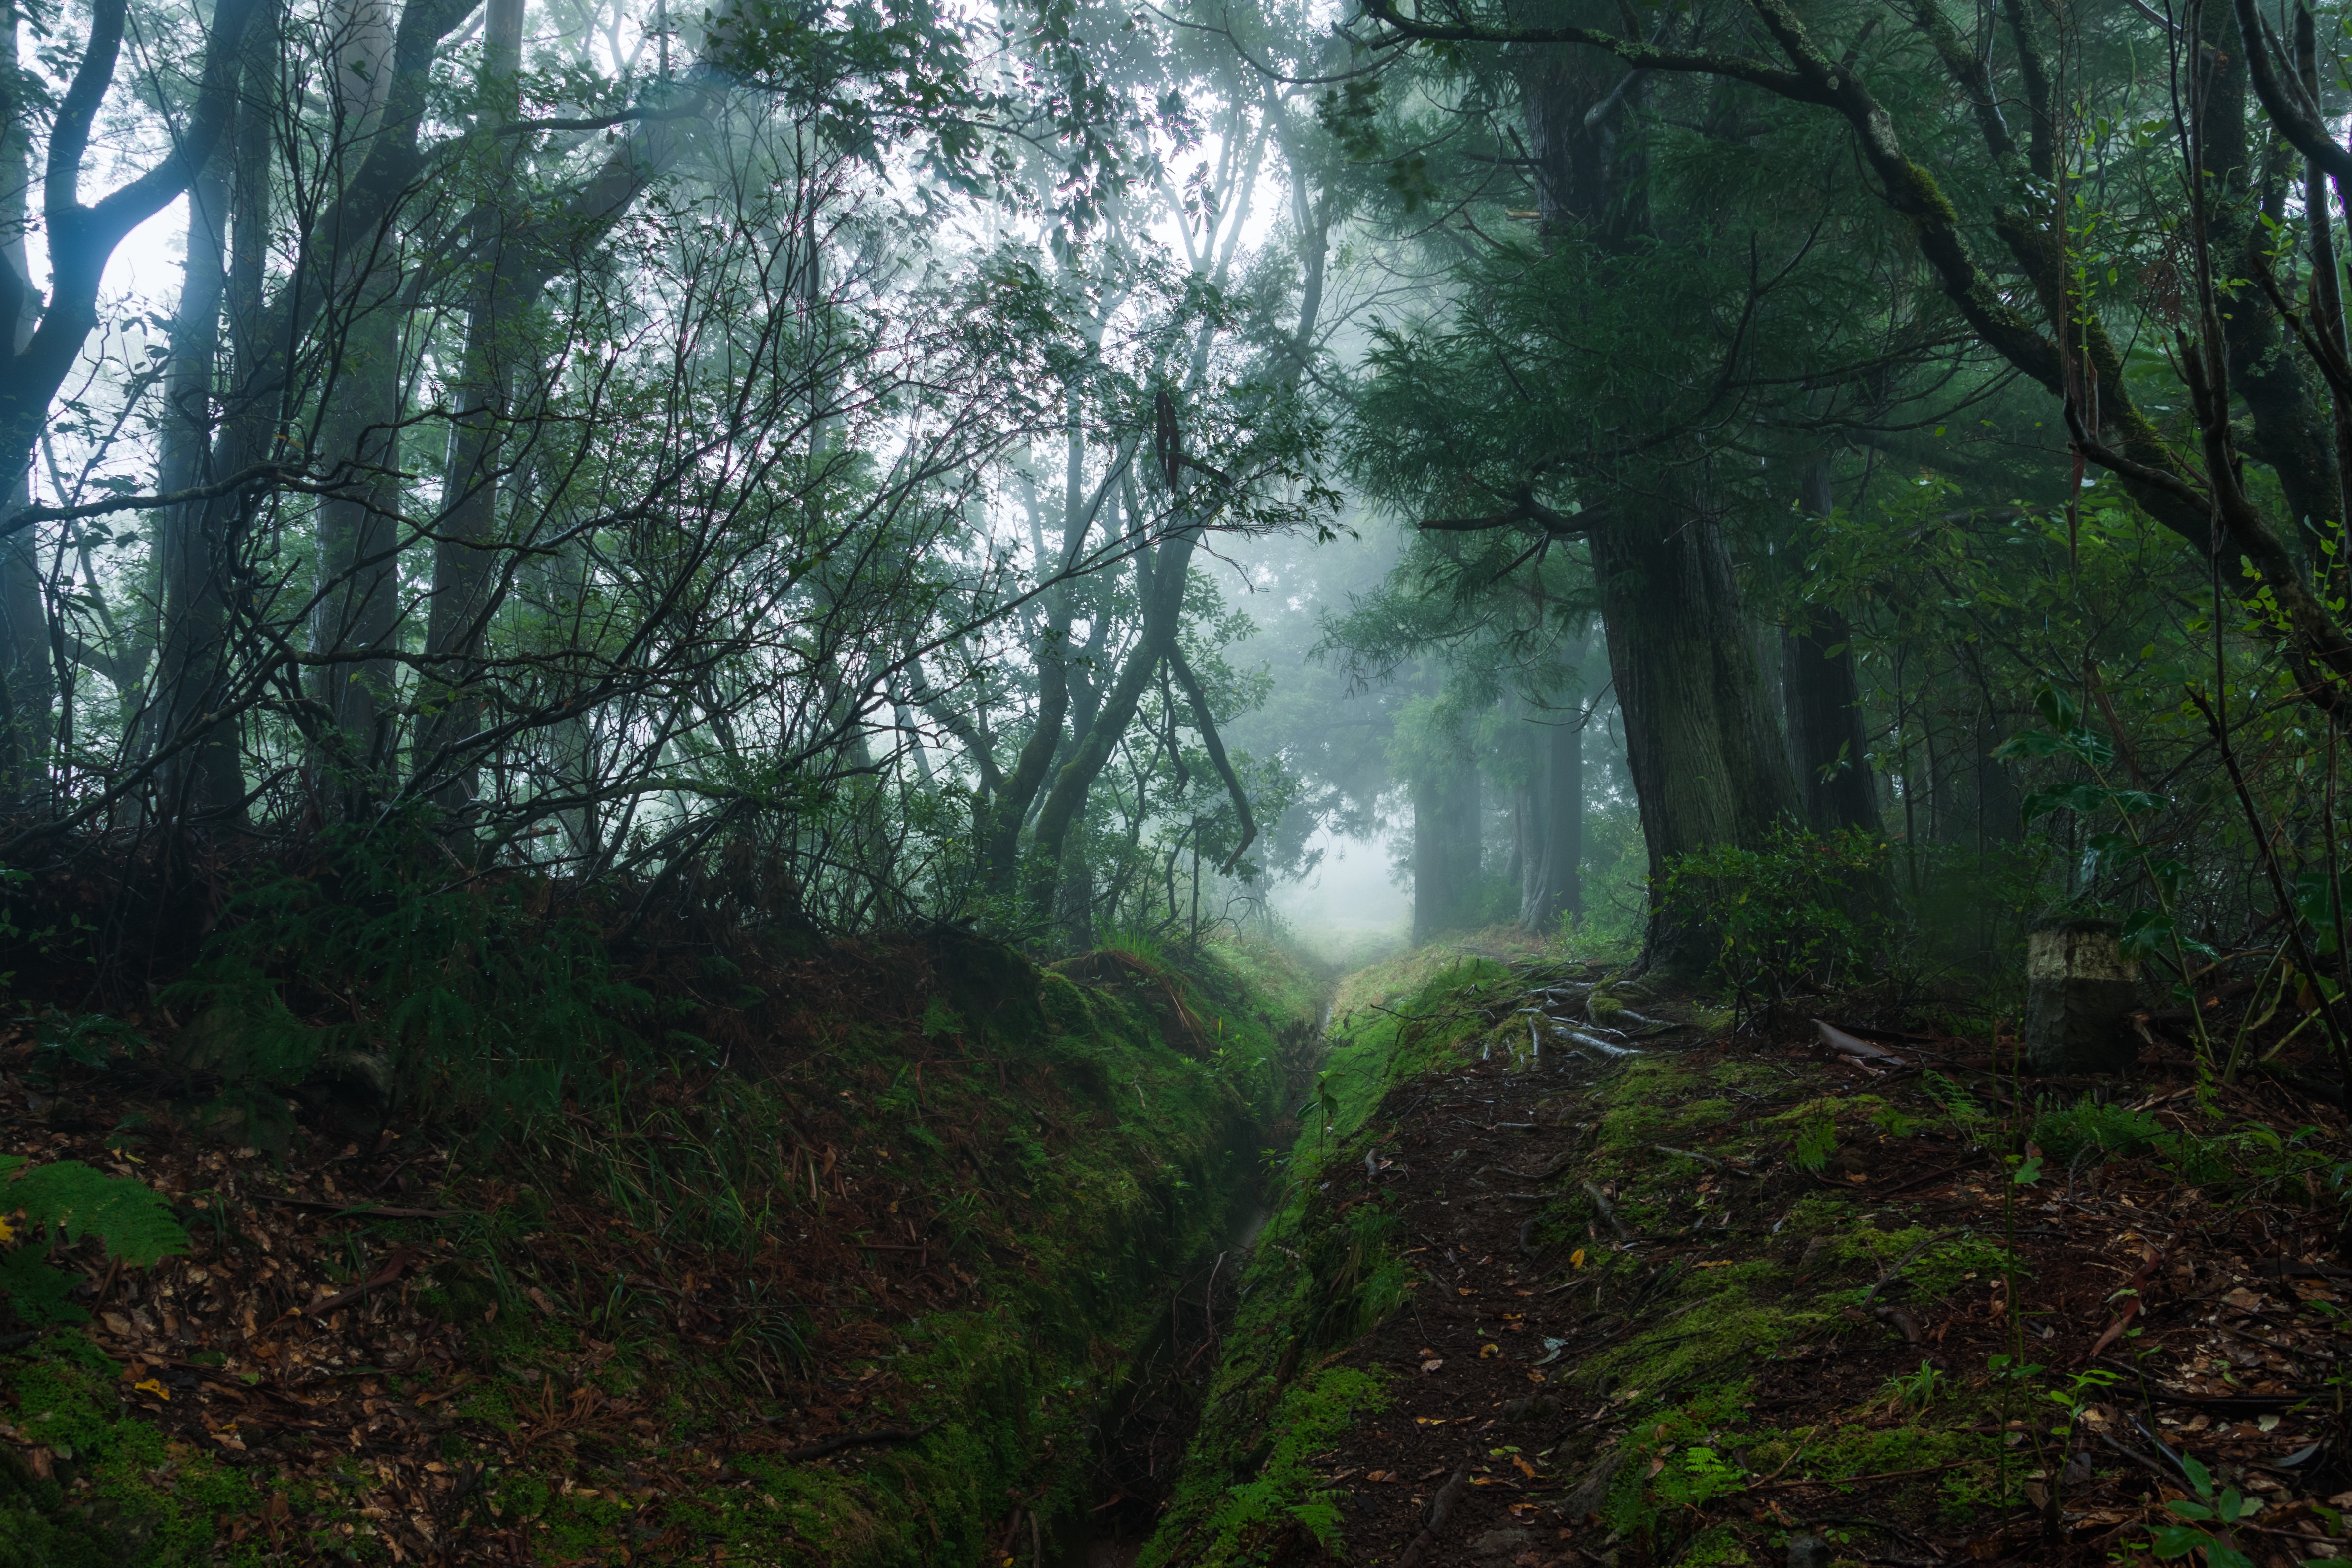
tree, nature, forest, swamp, wilderness, mist, sunlight, stream, green, jungle, vegetation, rainforest, deciduous, wetland, woodland, habitat, ecosystem, screenshot, biome, old growth forest, natural environment, geographical feature, atmospheric phenomenon, temperate broadleaf and mixed forest, temperate coniferous forest